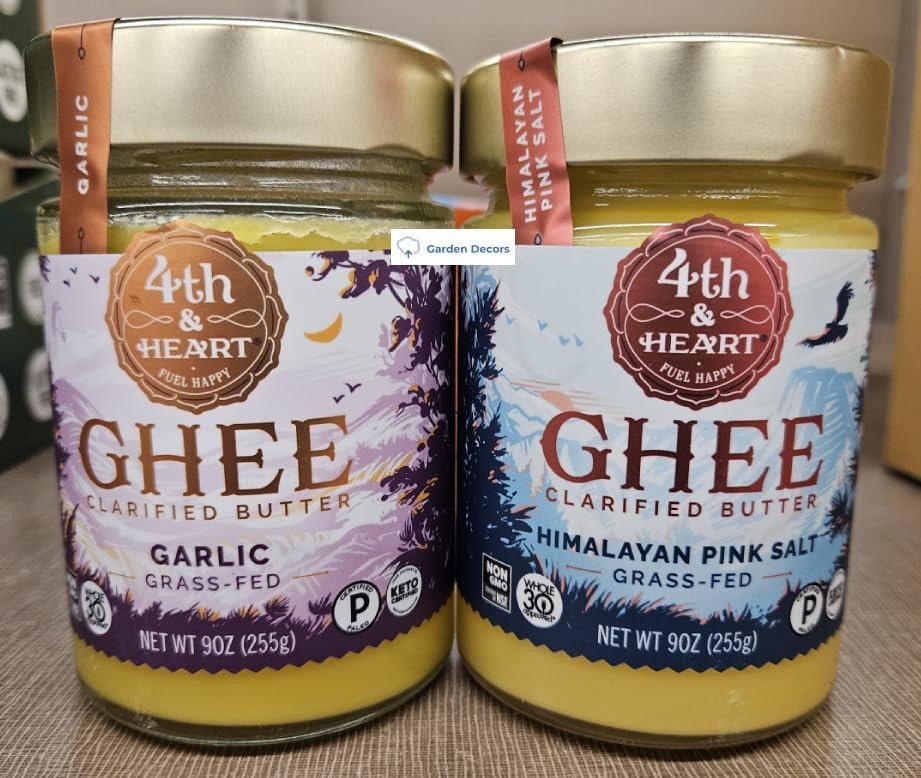
Item Name: 4th Fuel Happy Heart GHEE Grass-Fed Clarified Butter Garlic & Himalayan Pink Salt 9oz 255g (Two Bottles)
Bullet Point 1: Grass-Fed Clarified Butter Garlic & Himalayan Pink Salt, Keto Certified
Bullet Point 2: Keep clean and dry, and use within 3 months
Bullet Point 3: 9oz/255g per bottle
Bullet Point 4: Made in the United States
Product Description: 4th Fuel Happy Heart GHEE Grass-Fed Clarified Butter Garlic & Himalayan Pink Salt 9oz 255g (Two Bottles)
Value: 9.0
Unit: Ounce

Price: 49.99